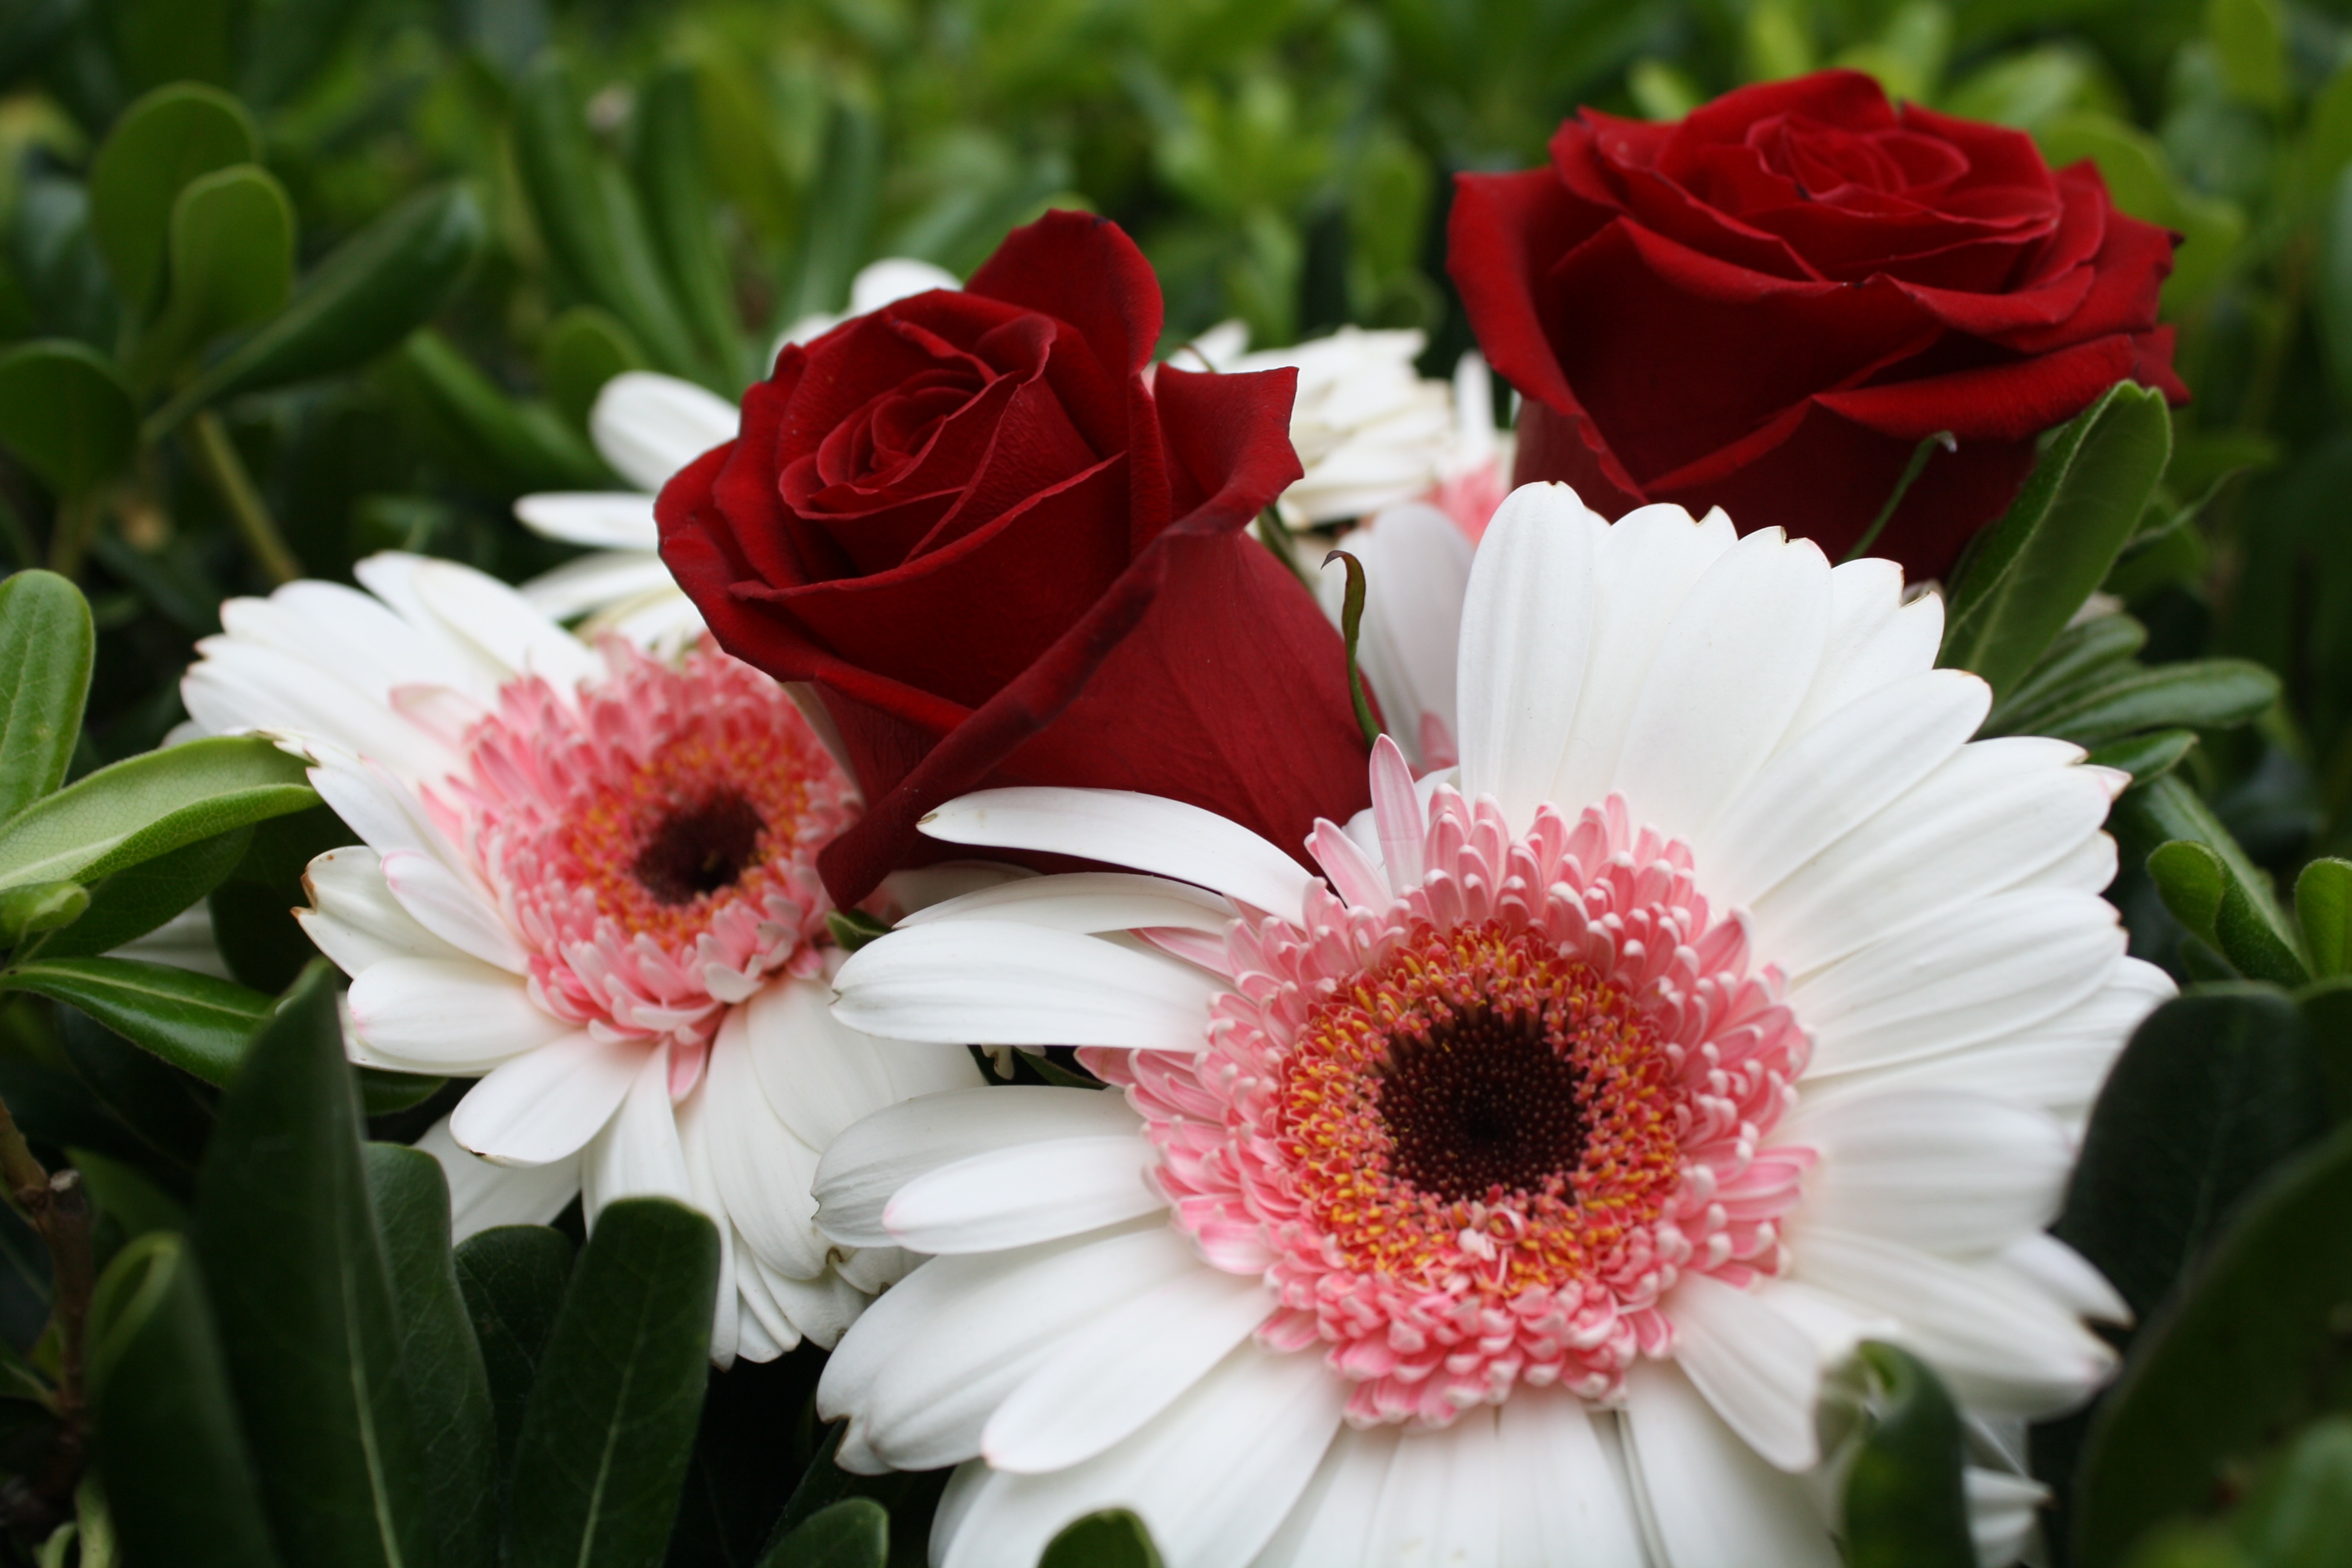
nature, blossom, plant, white, flower, petal, bloom, summer, floral, love, bouquet, spring, green, fresh, romantic, garden, pink, wedding, flora, botanical, gerbera, bouquet of flowers, floristry, peony, flowering plant, daisy family, flower bouquet, cut flowers, flowers bouquet, floral design, land plant, flower arranging